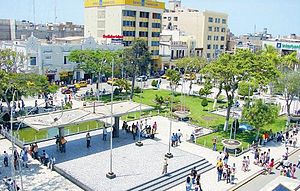
Chiclayo
Chiclayo er en by i den nordvestlige del af Peru, hovedstad i regionen Lambayeque. Byen har 574.408 indbyggere.